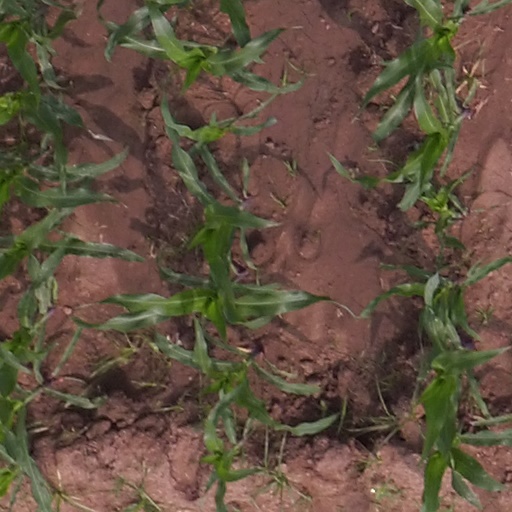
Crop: maize; corn